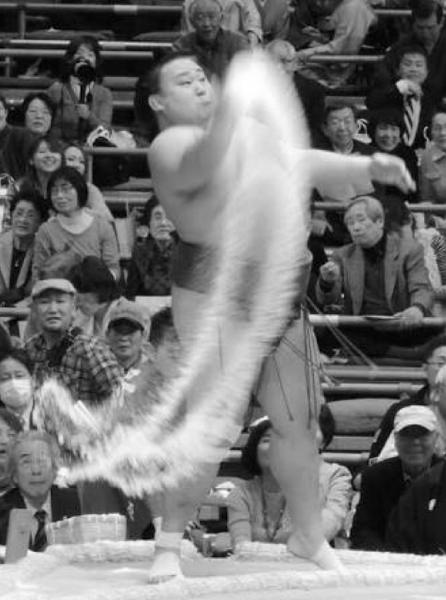
回答: 敵が大ナメクジ